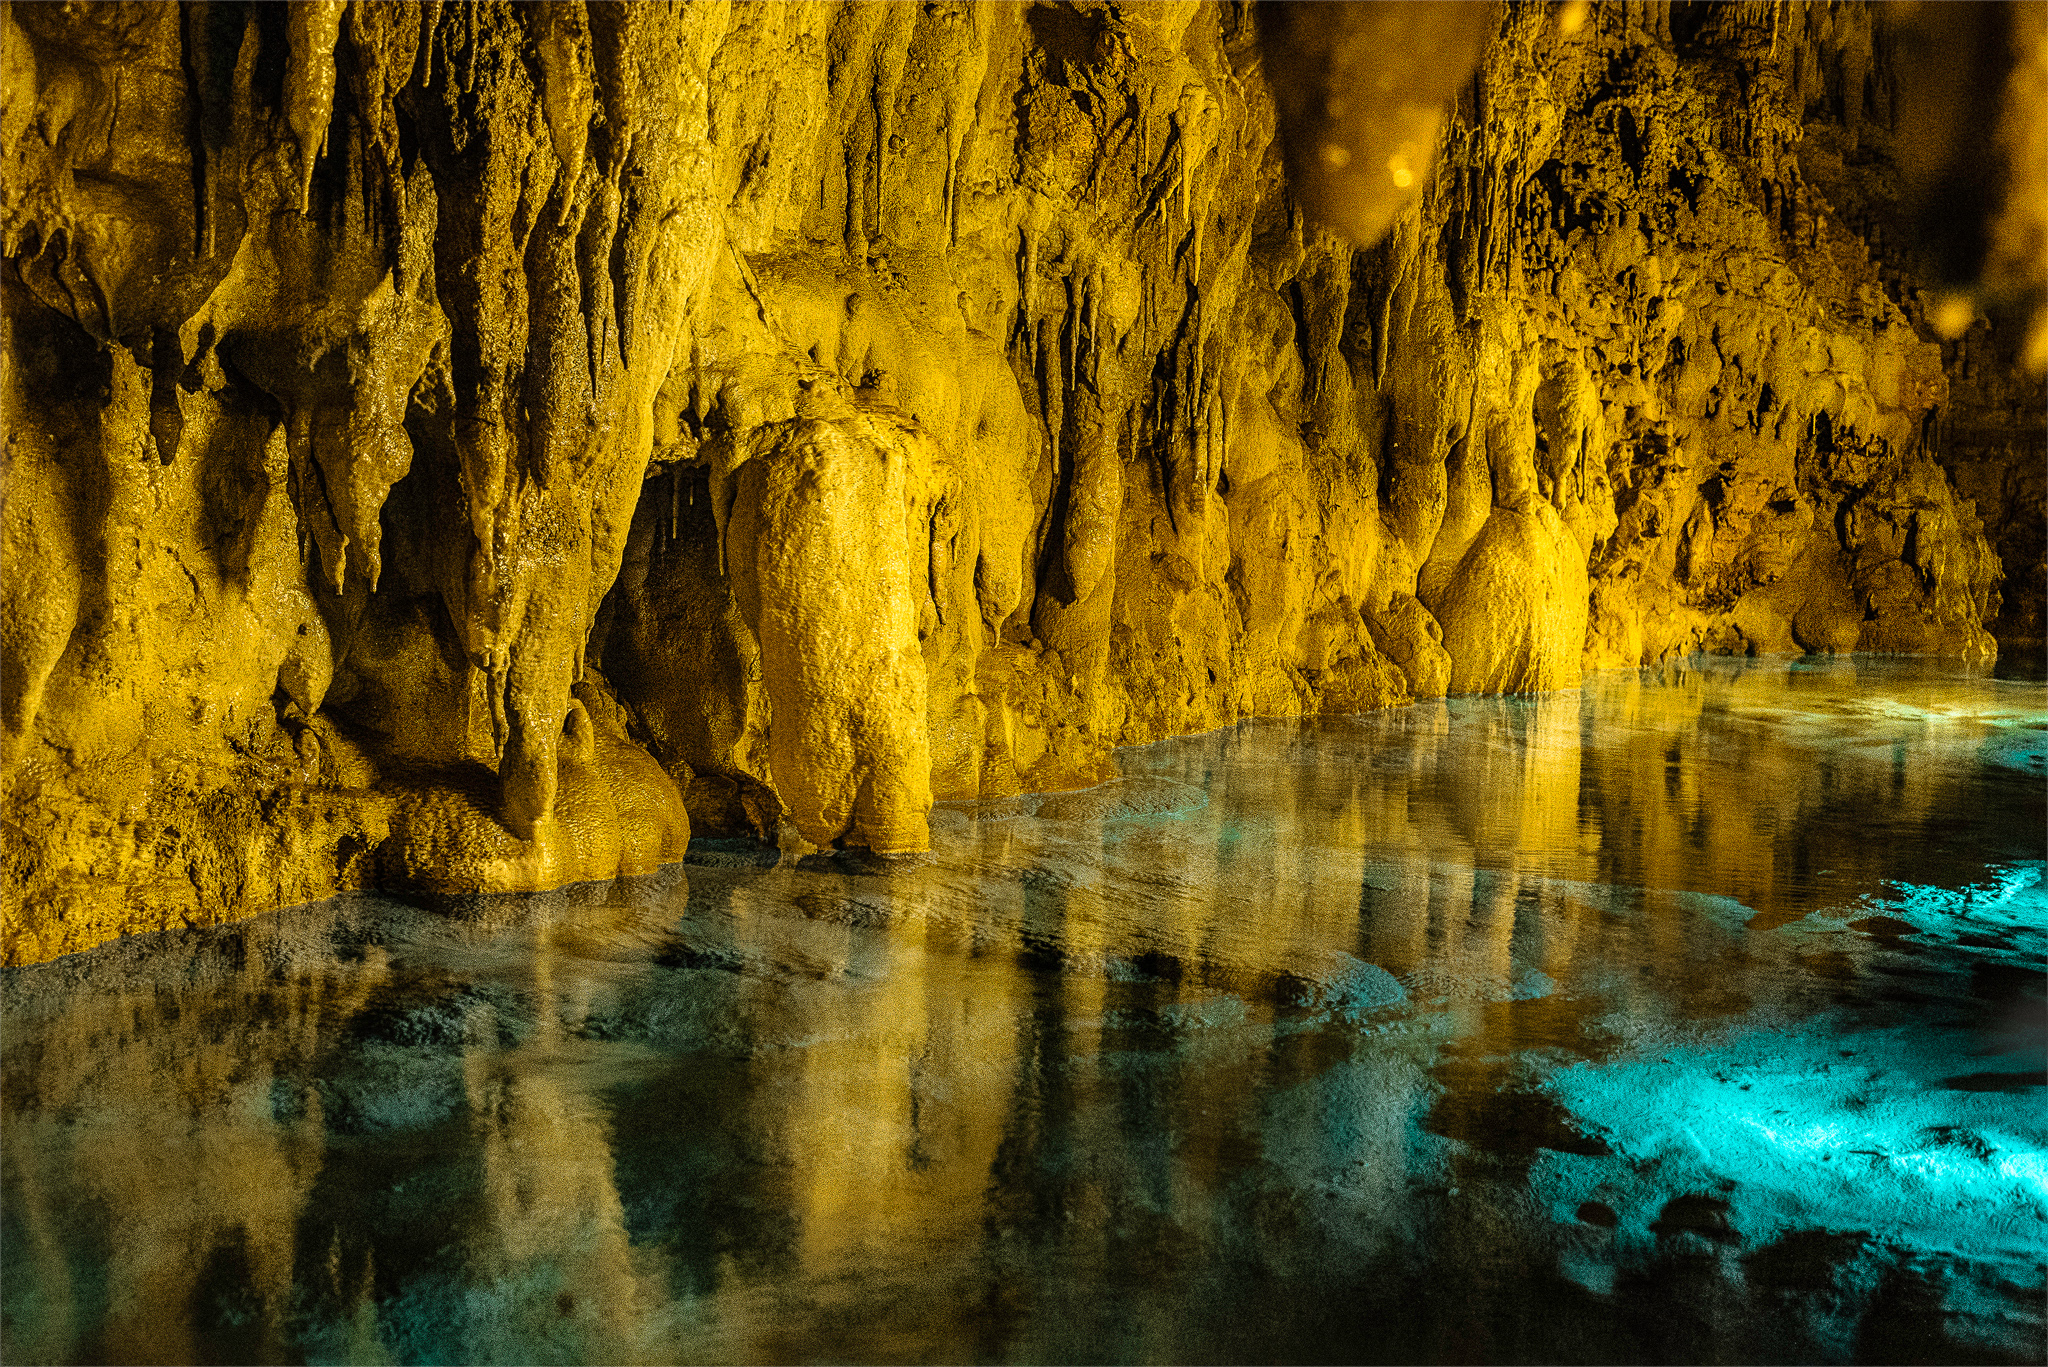
formation, nature, reflection, water, cave, stalactite, stalagmite, yellow, speleothem, natural landscape, rock, geology, coastal and oceanic landforms, watercourse, lake, sea cave, tree, erosion, geological phenomenon, underground lake, fluvial landforms of streams, national park, landscape